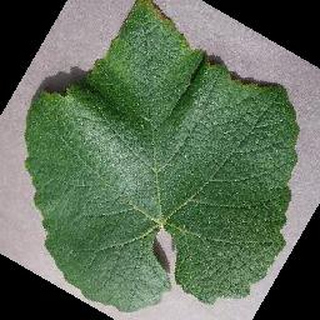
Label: healthy_grape